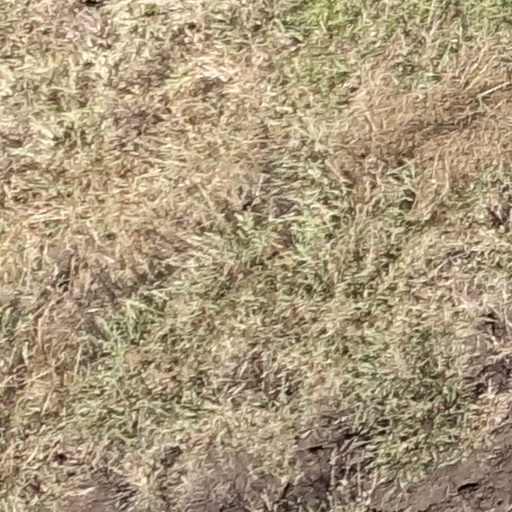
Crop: sorghum